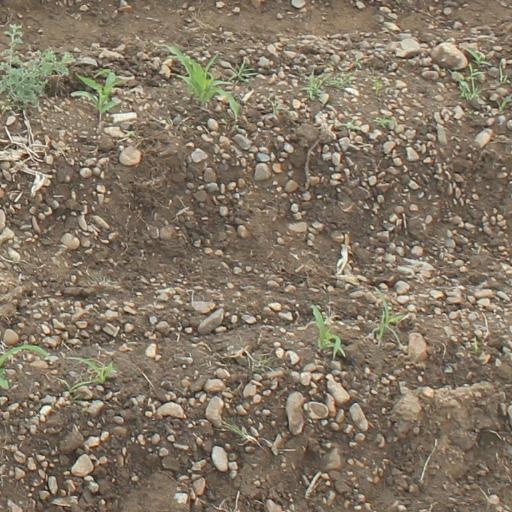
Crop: maize; corn